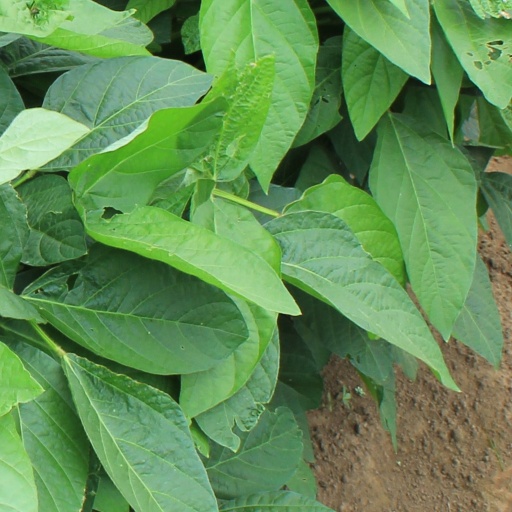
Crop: soybean